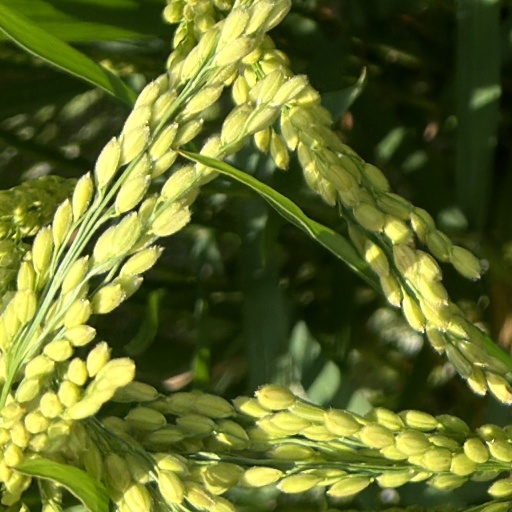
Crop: rice